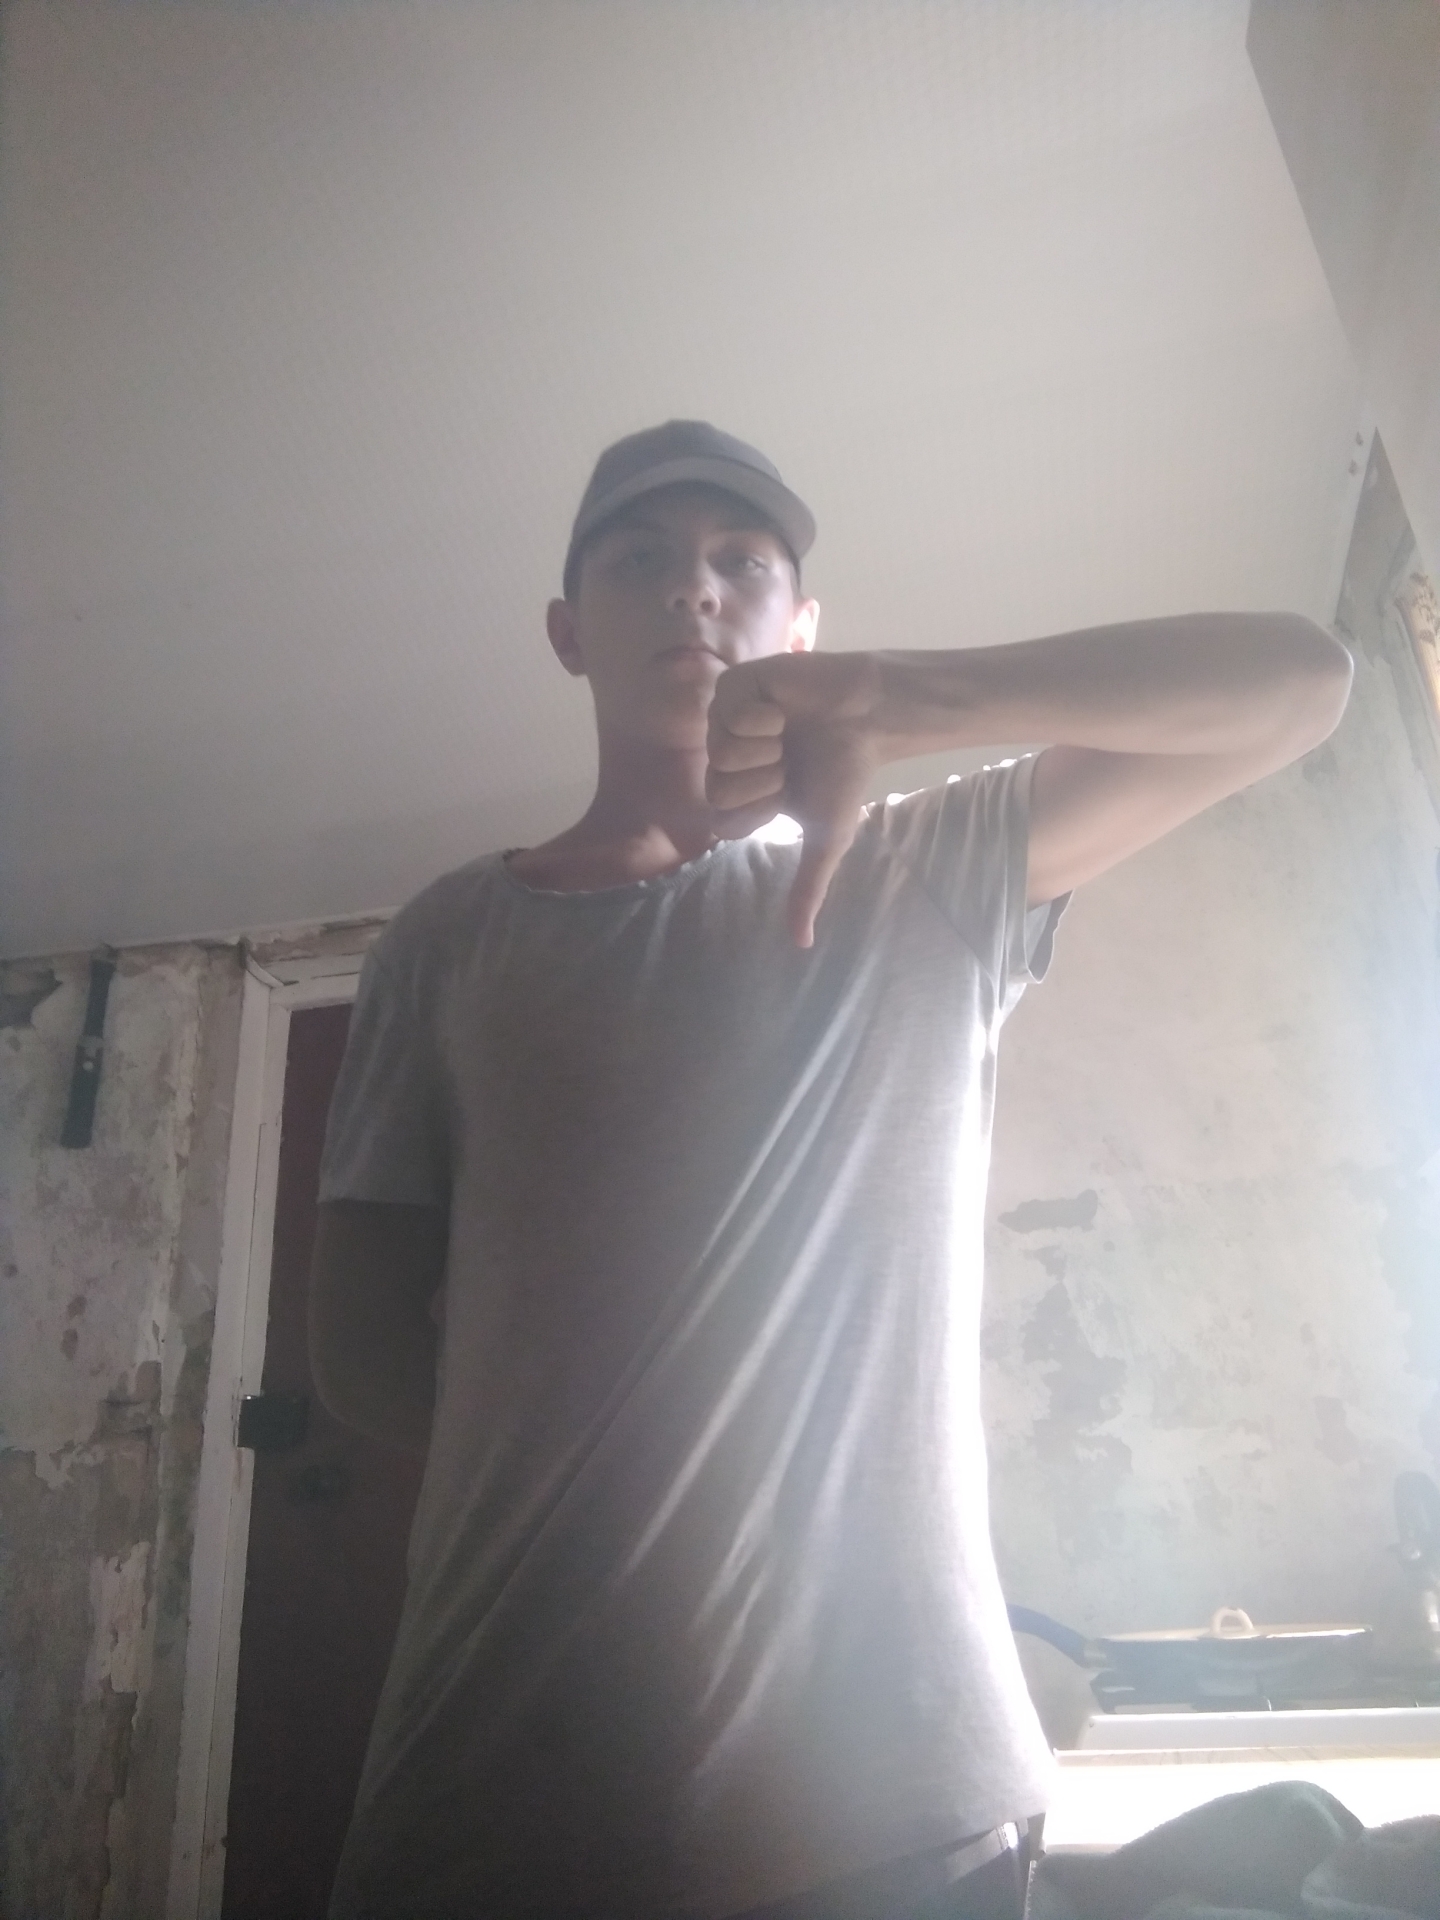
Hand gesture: dislike